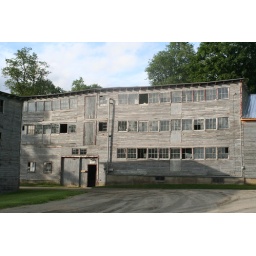
An abandoned THREE story chicken house in Stowe, VT.